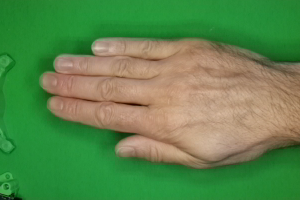
Label: paper